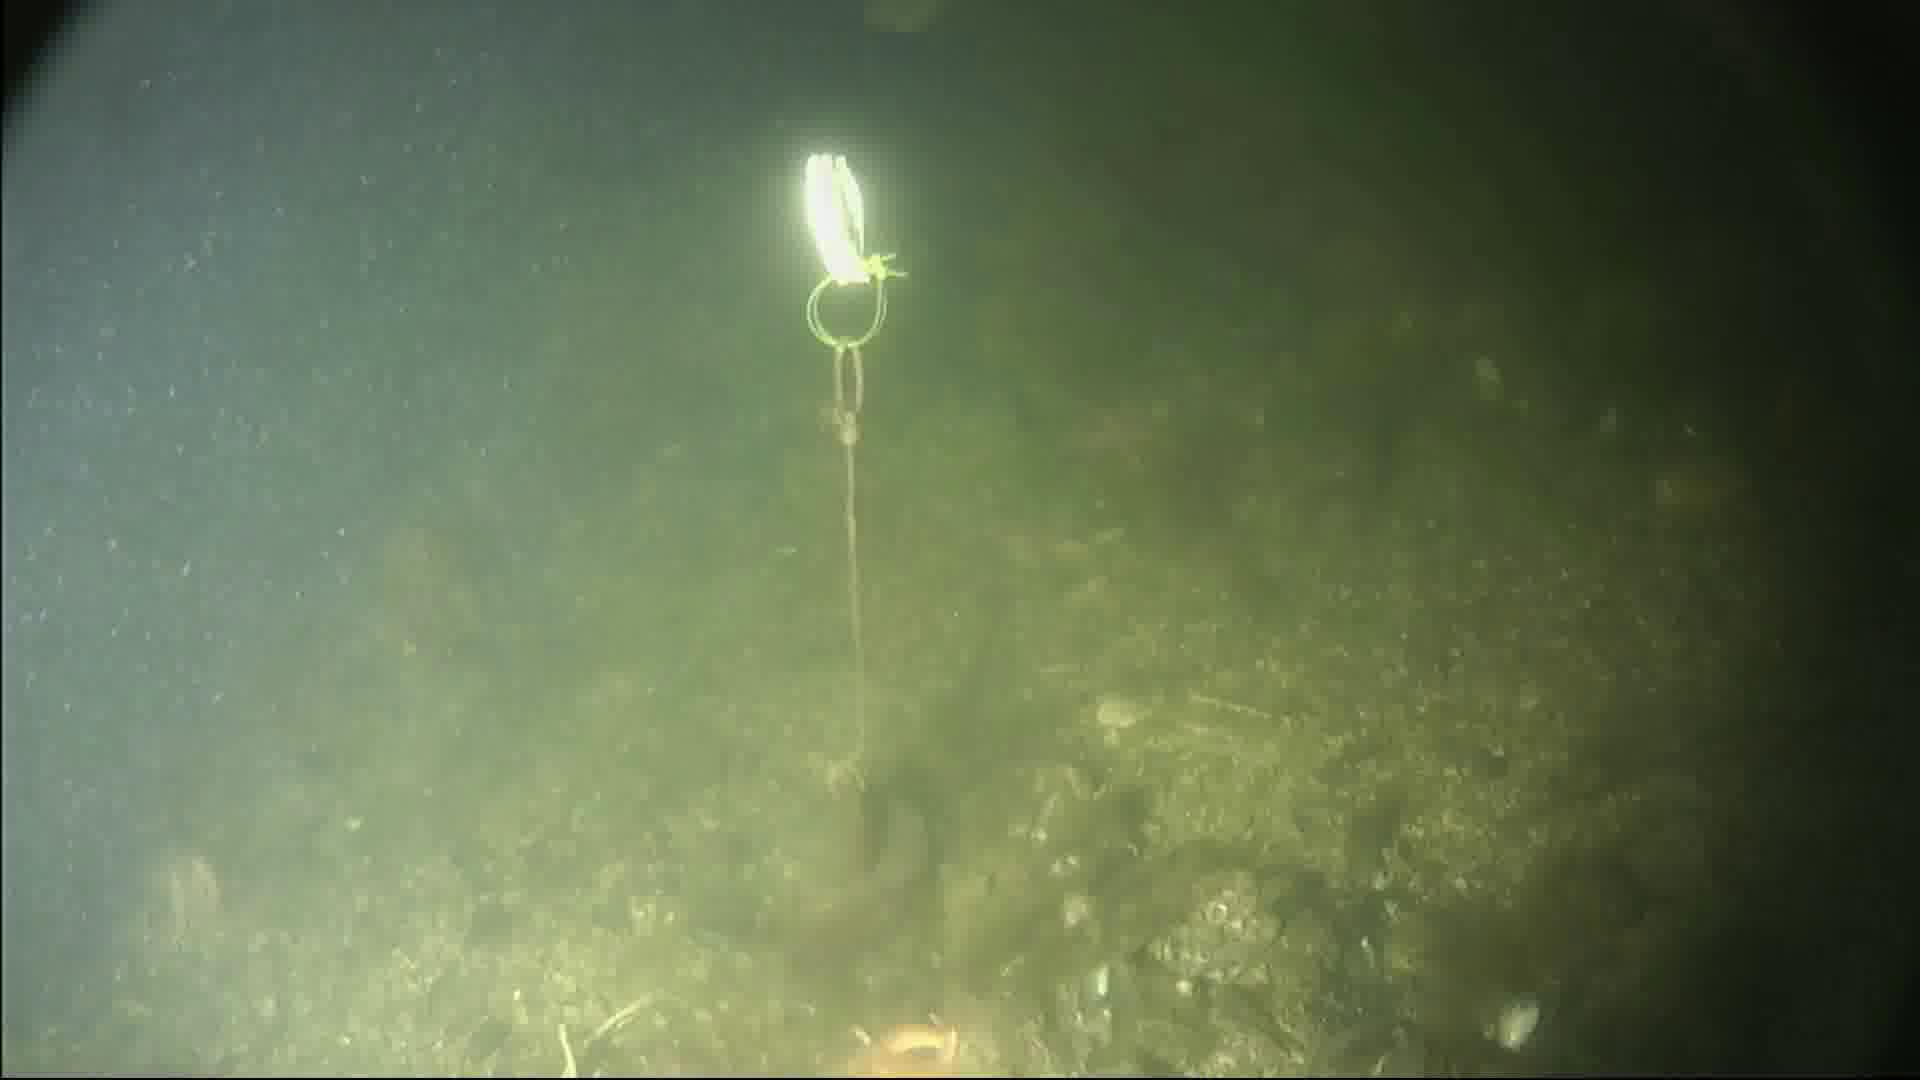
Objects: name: fish
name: starfish